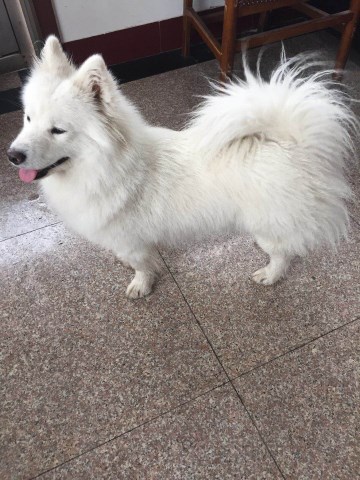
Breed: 2192-n000088-Samoyed